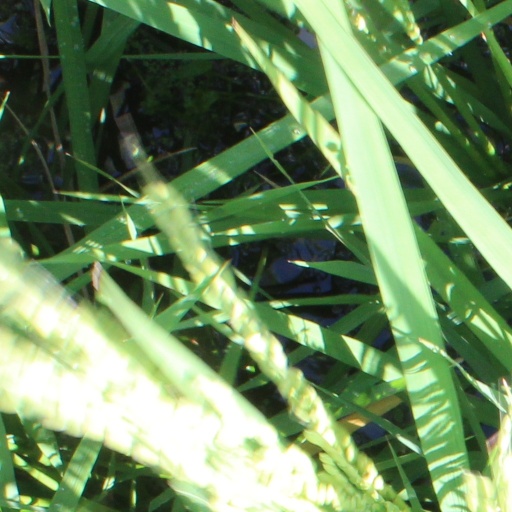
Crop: rice